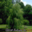
Label: willow_tree